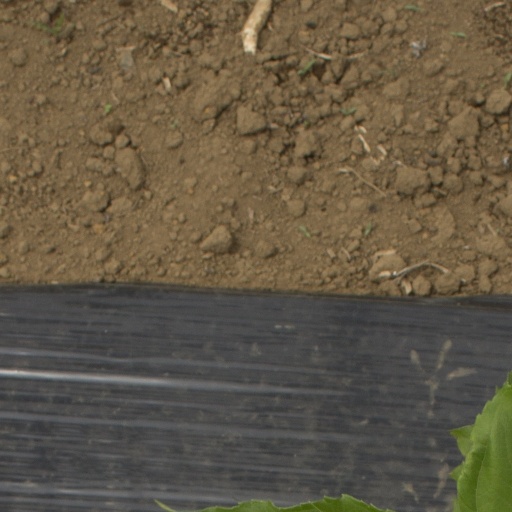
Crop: Jerusalem artichoke